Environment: real
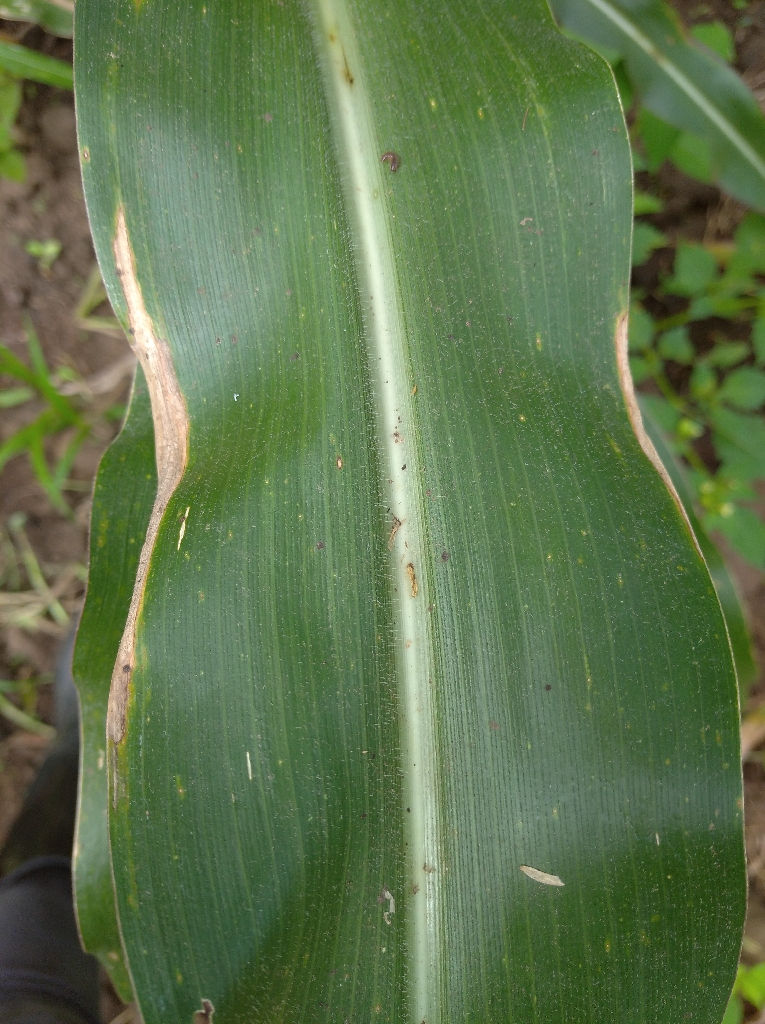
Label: northern_corn_leaf_blight